Bagler

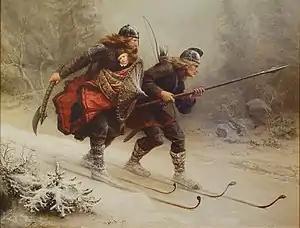
Young Håkon Håkonsson being transported to safety from his enemies as imagined by 19th-century painter Knud Bergslien (1869)

The Bagli Party or Bagler (Old Norse: "Baglarr", Norwegian Bokmål: "Bagler", Norwegian Nynorsk: "Baglar") was a faction or party during the Norwegian Civil Wars. The Bagler faction was made up principally of the Norwegian aristocracy, clergy and merchants.